Atwater Village, Los Angeles

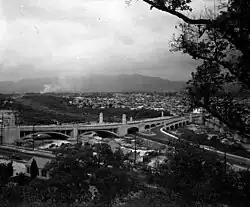
1927 photo showing historic Glendale–Hyperion Bridge connecting Silverlake and Atwater Village.

Much of Northeastern Los Angeles was part of Rancho San Rafael, until 1868, when parts of it were purchased by W.C.B. Richardson, who renamed it Rancho Santa Eulalia. The entire region was subdivided and sold to home builders in 1902, with the Atwater Village portion being named as such due to its proximity to the Los Angeles River. The area was initially named "Atwater," while the "Village" was added in 1986.